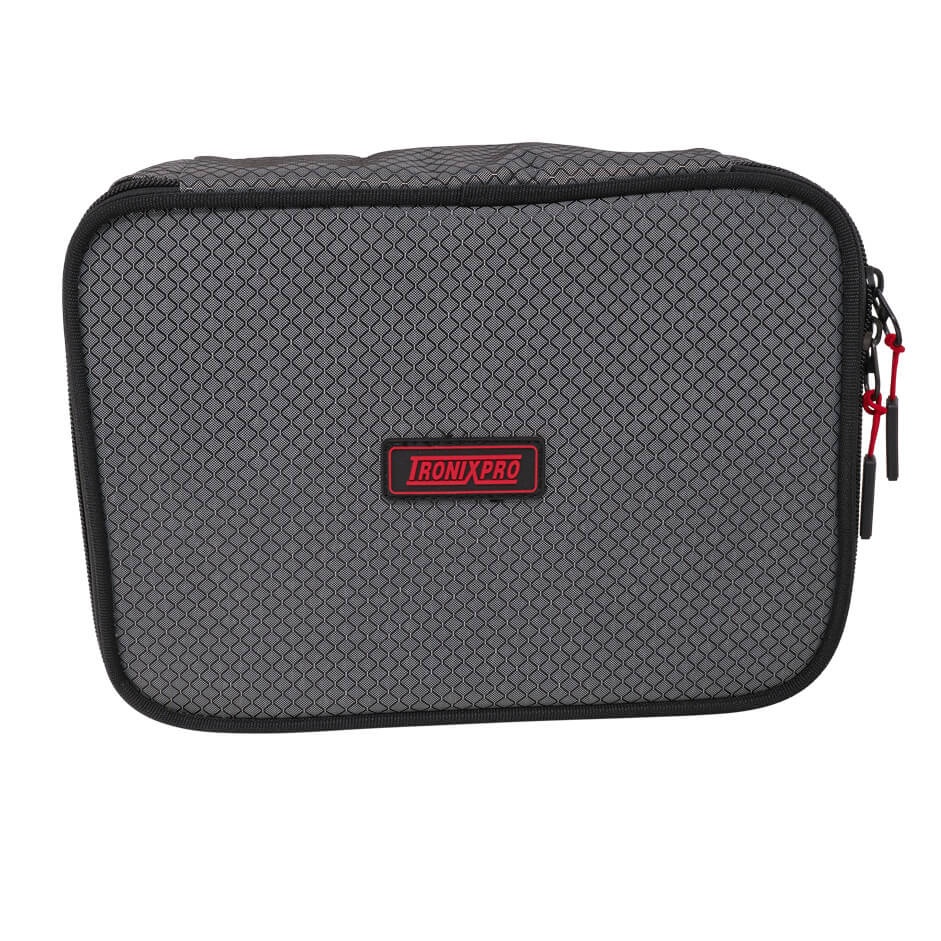
Tronix Spool Bag
Tronix Spool Bag Designed to carry spare fixed spool, spools, for the angler who uses different lines depending on the fishing situation. It features moveable dividers so that the angler can optimise the bag for any size of spool. It can also be adapted to carry spare spools of mainline, accessories and even smaller multiplier reels. Made from hard-wearing, water-resistant and wipe clean 420D Oxford Nylon material and is fully padded throughout. A two-way zip covers three sides to allow for easy and practical opening. Dimensions: 30 x 22 x 5 CM. Designed for the increasing number of anglers who are fishing with fixed spool reels. As more and more anglers are converting to this style of fishing, the need to fish with lines of different diameters to take advantage of a fishing situation is becoming more commonplace. In order to do this, anglers are taking multiple spools with them on each session. The Tronixpro Spool Bag has been designed to store spare spools in an organised and protected way. It is made from hard-wearing, water-resistant and wipe clean 420D Oxford Nylon material and is fully padded throughout. It features moveable dividers so that you can optimise the bag to store any size of spool. In addition to holding spare reel spools, it is an excellent bag for storing spare spools of line, accessories and can even be used to store multiple, smaller, multiplier reels. A two-way zip covers three sides of the bag to allow for easy and practical opening. It features a rubberised, Tronixpro branded tab for easy use in cold and wet conditions.
Brand: Tronixpro
Category: Sporting Goods > Outdoor Recreation > Fishing > Fishing Reel Accessories > Fishing Reel Bags & Cases